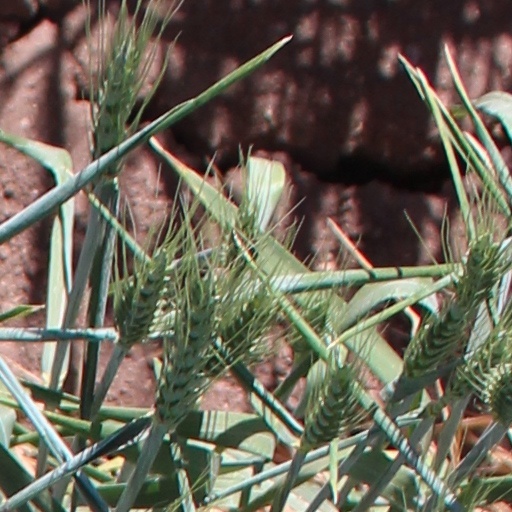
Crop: wheat